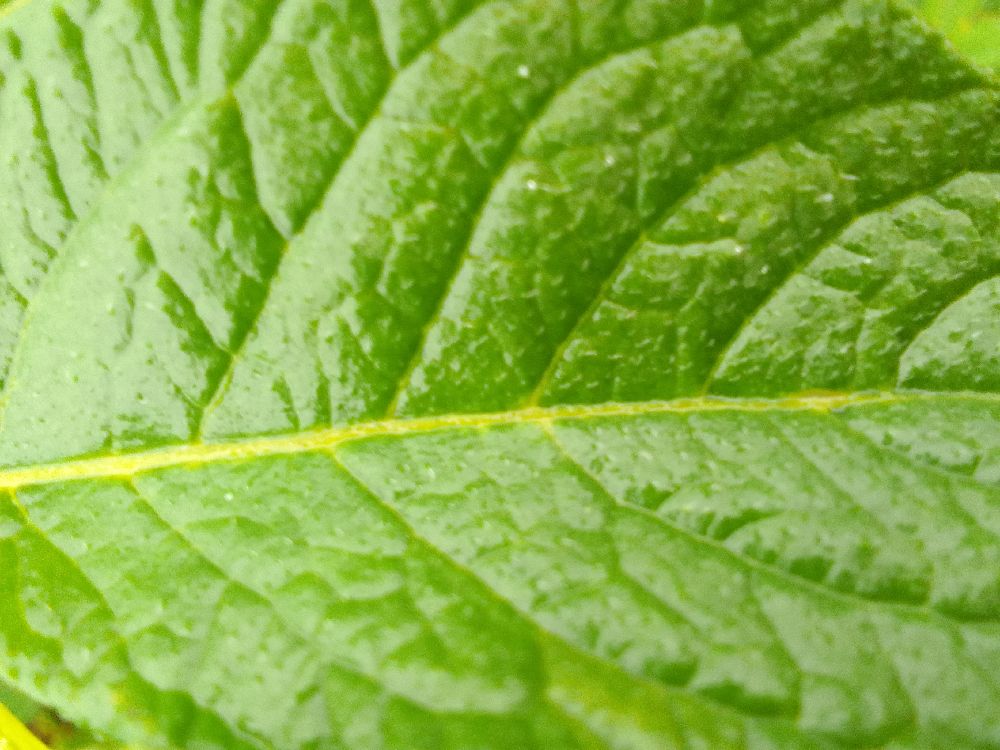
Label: Healthy